The Man Upstairs (short story collection)

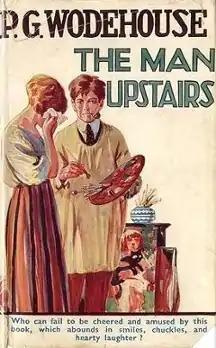
First edition

The Man Upstairs is a collection of nineteen short stories by P. G. Wodehouse, first published in the United Kingdom on 23 January 1914 by Methuen & Co., London. Most of the stories had previously appeared in magazines, generally "Strand Magazine" in the UK and "Cosmopolitan" or "Collier's Weekly" in the United States. Although the book was not published in the US, many of the stories were eventually made available to US readers in "The Uncollected Wodehouse" (1976) and "The Swoop! and Other Stories" (1979).